Bellingham–Cary House

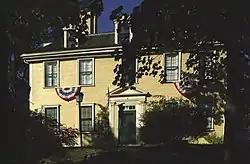

The Bellingham–Cary House is a historic house museum at 34 Parker Street in Chelsea, Massachusetts. The house, built in 1724, may incorporate in its structure the 1659 hunting lodge of colonial governor Richard Bellingham and is the only surviving 18th-century building in the city. It was listed on the National Register of Historic Places in 1974.